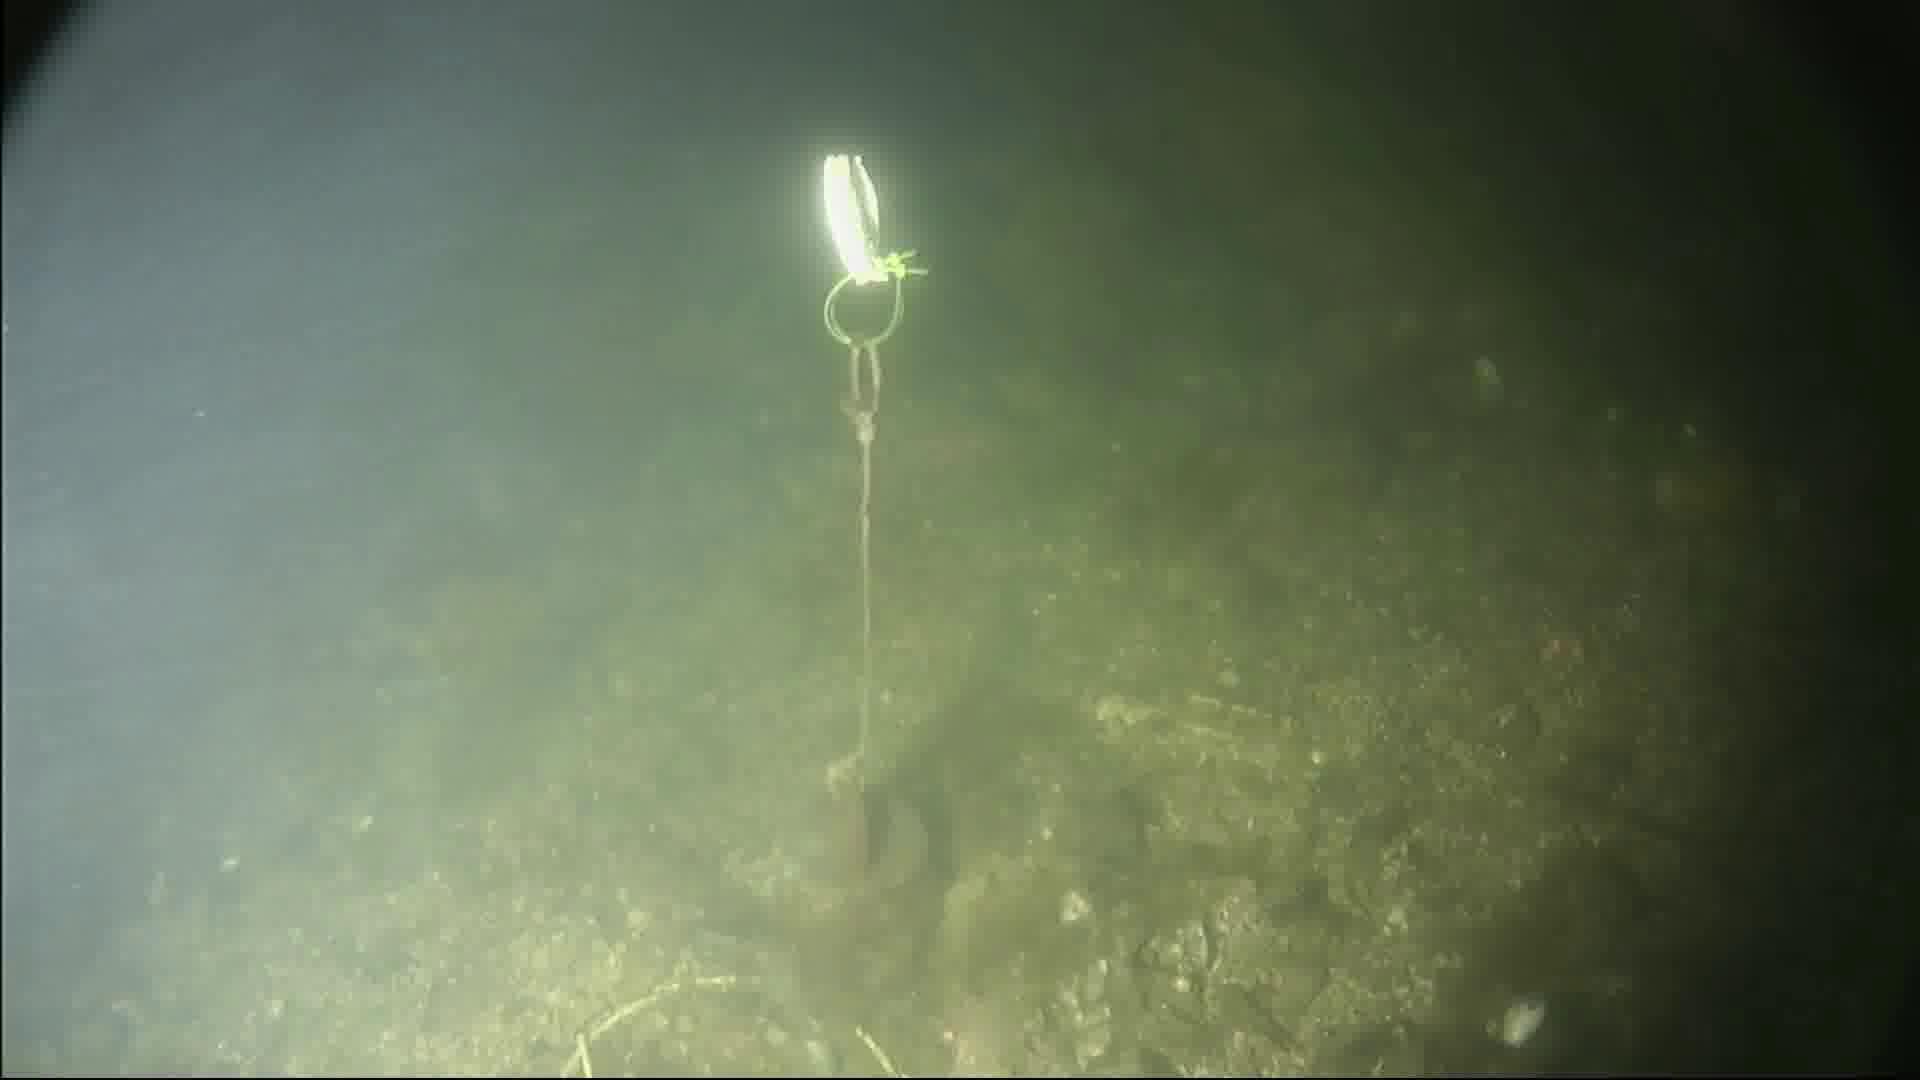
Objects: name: crab